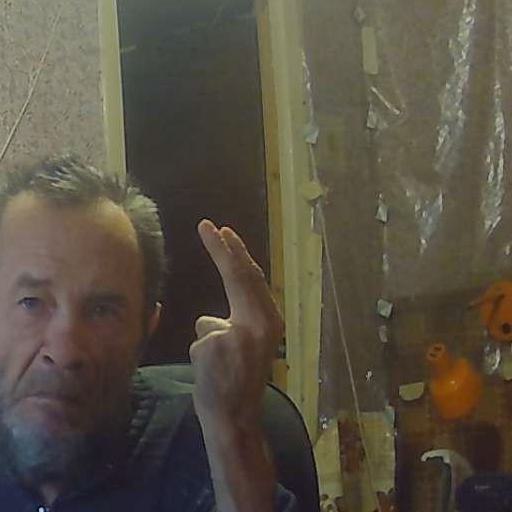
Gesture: two_up_inverted